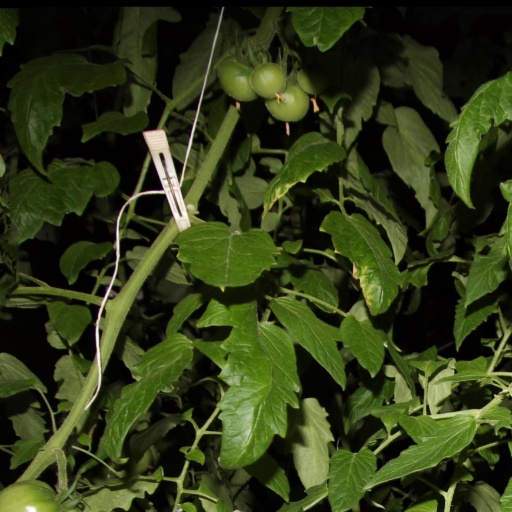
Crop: tomato